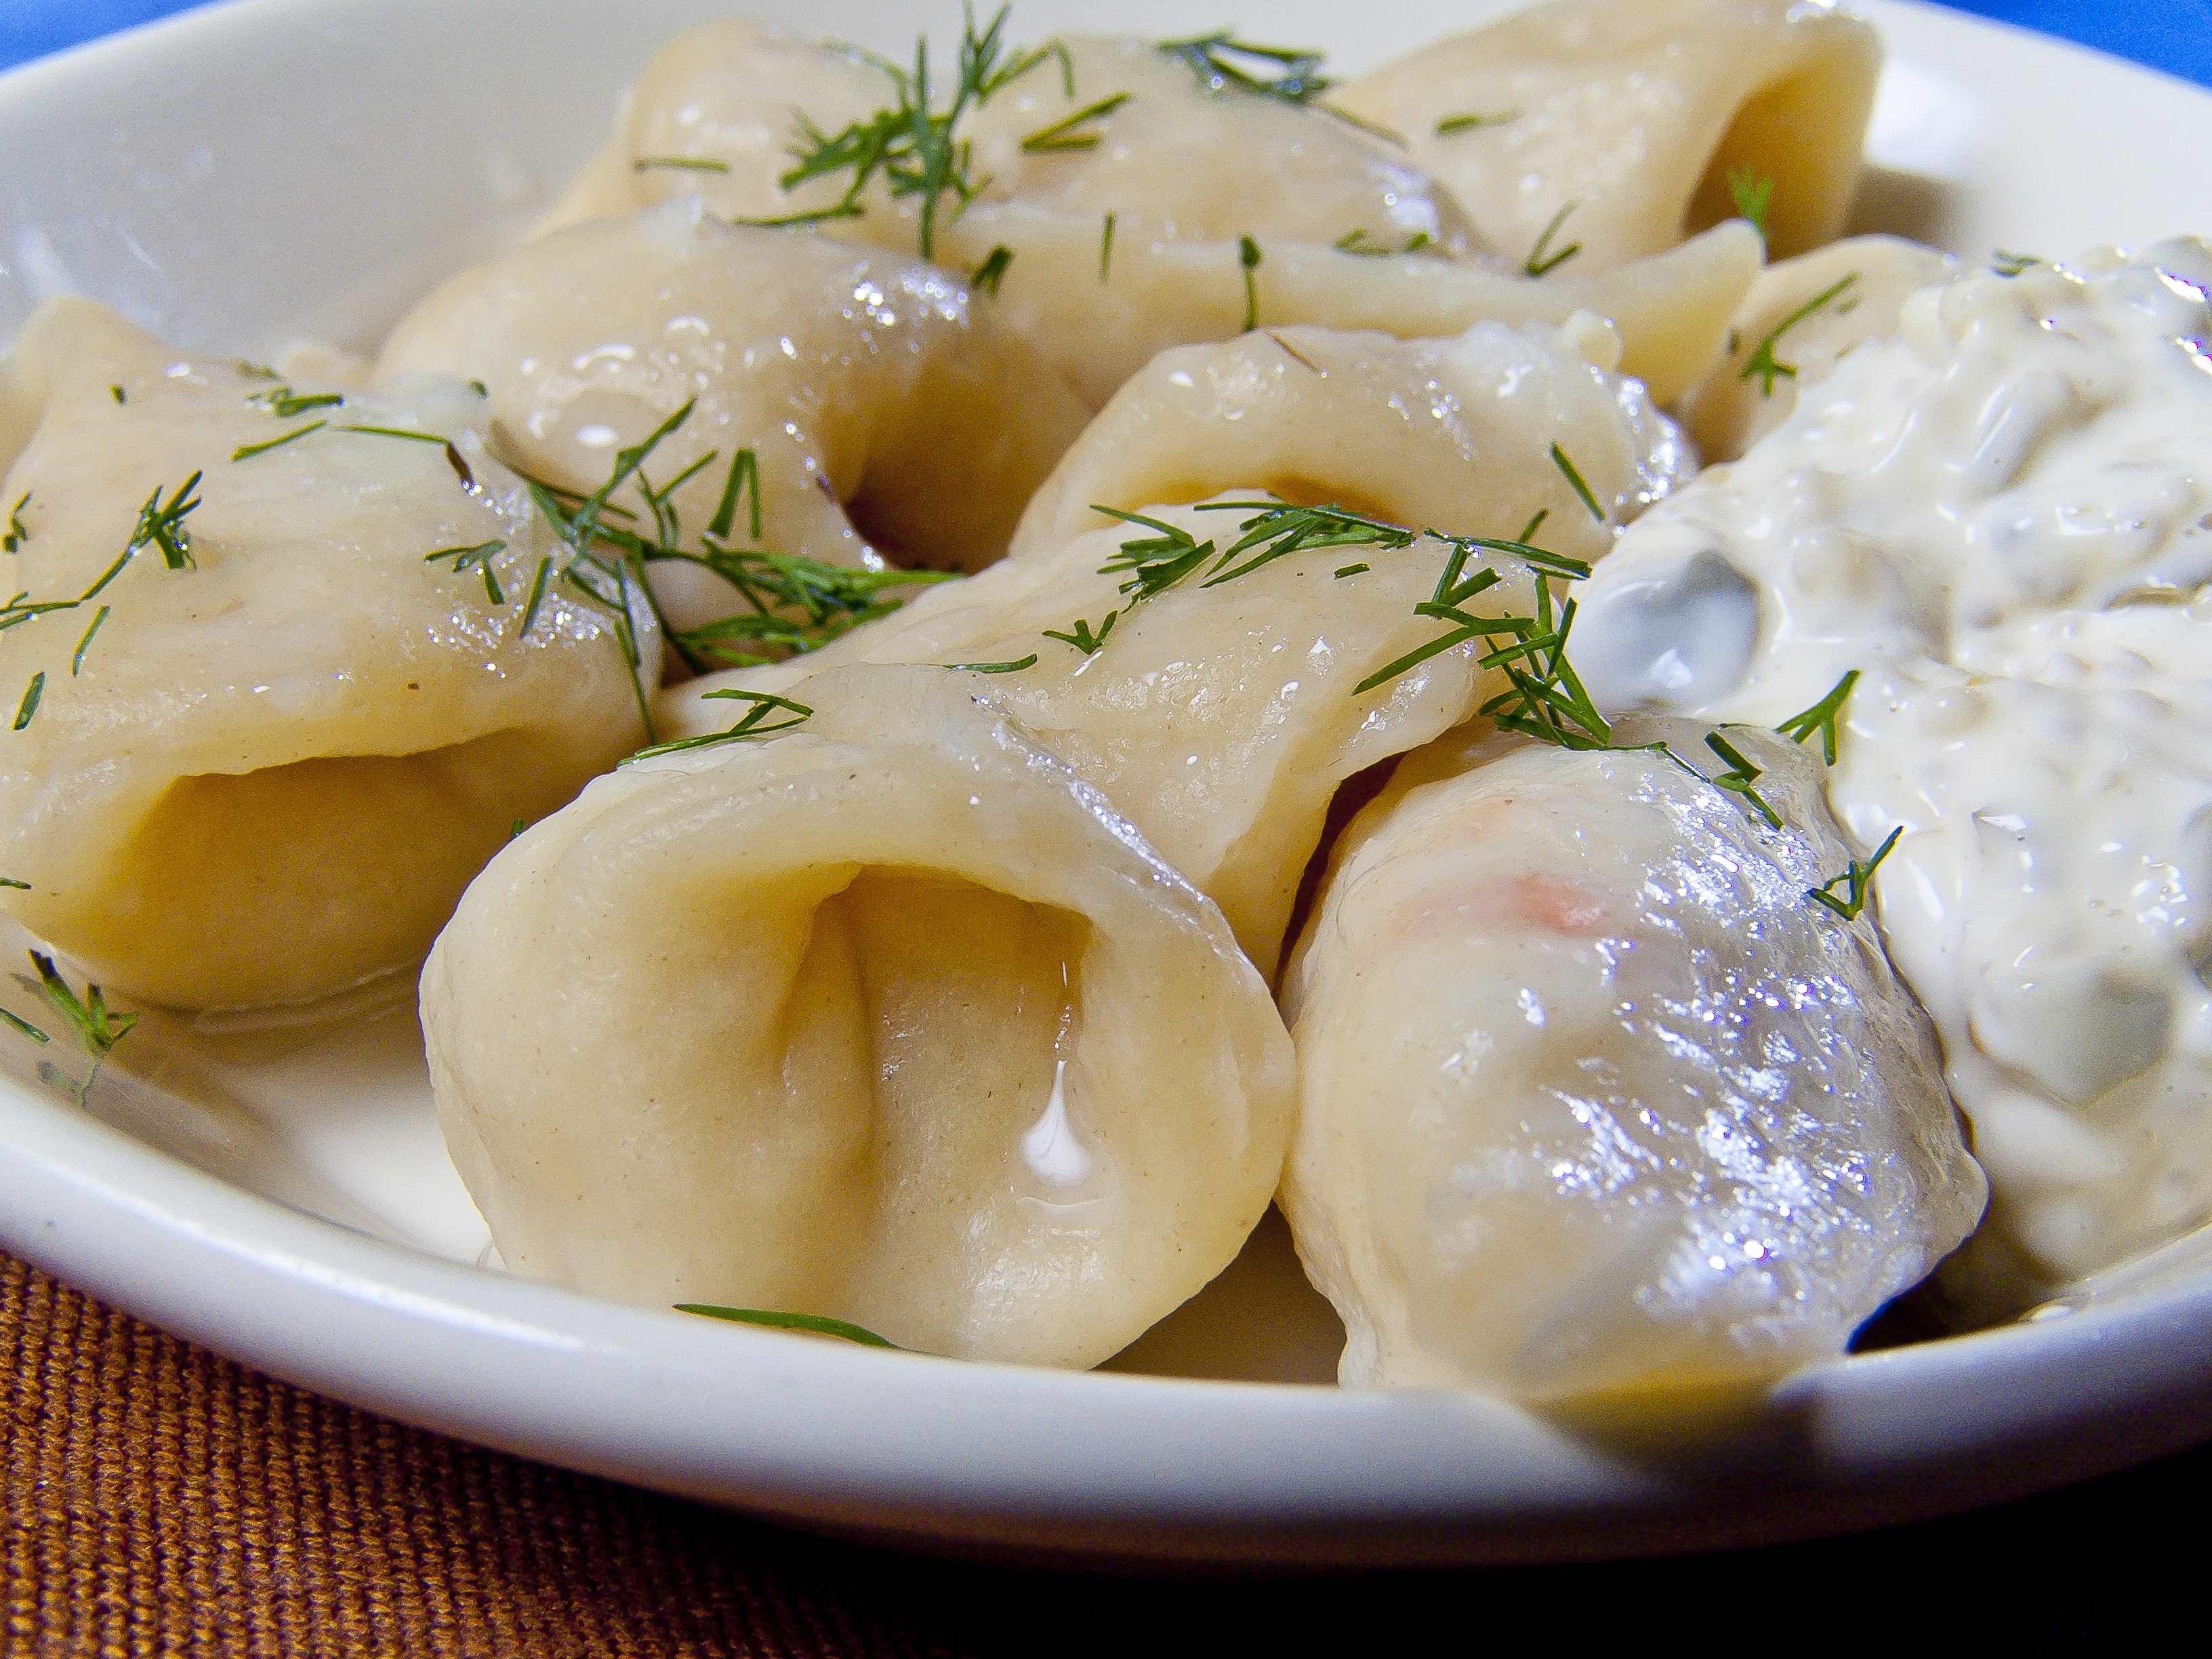
dish, food, produce, vegetable, cuisine, asian food, russia, dumpling, delicacy, fish dishes, pierogi, crab meat, chinese food, pelmeni, momo, jiaozi, khinkali, mandu, wonton, shumai, varenyky, kamchatka, national cuisine, minced whitefish species of fish